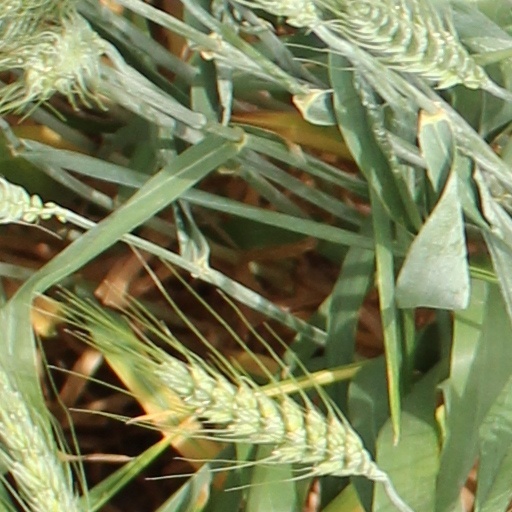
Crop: wheat